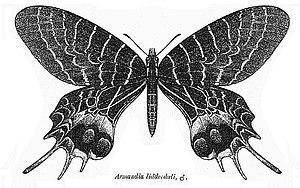
Le genre Bhutanitis regroupe des papillons appartenant à la famille des Papilionidae et à la sous-famille des Parnassiinae.
Bhutanitis lidderdalii est un lépidoptère appartenant à la famille des Papilionidae, à la sous-famille des Parnassiinae et au genre Bhutanitis.